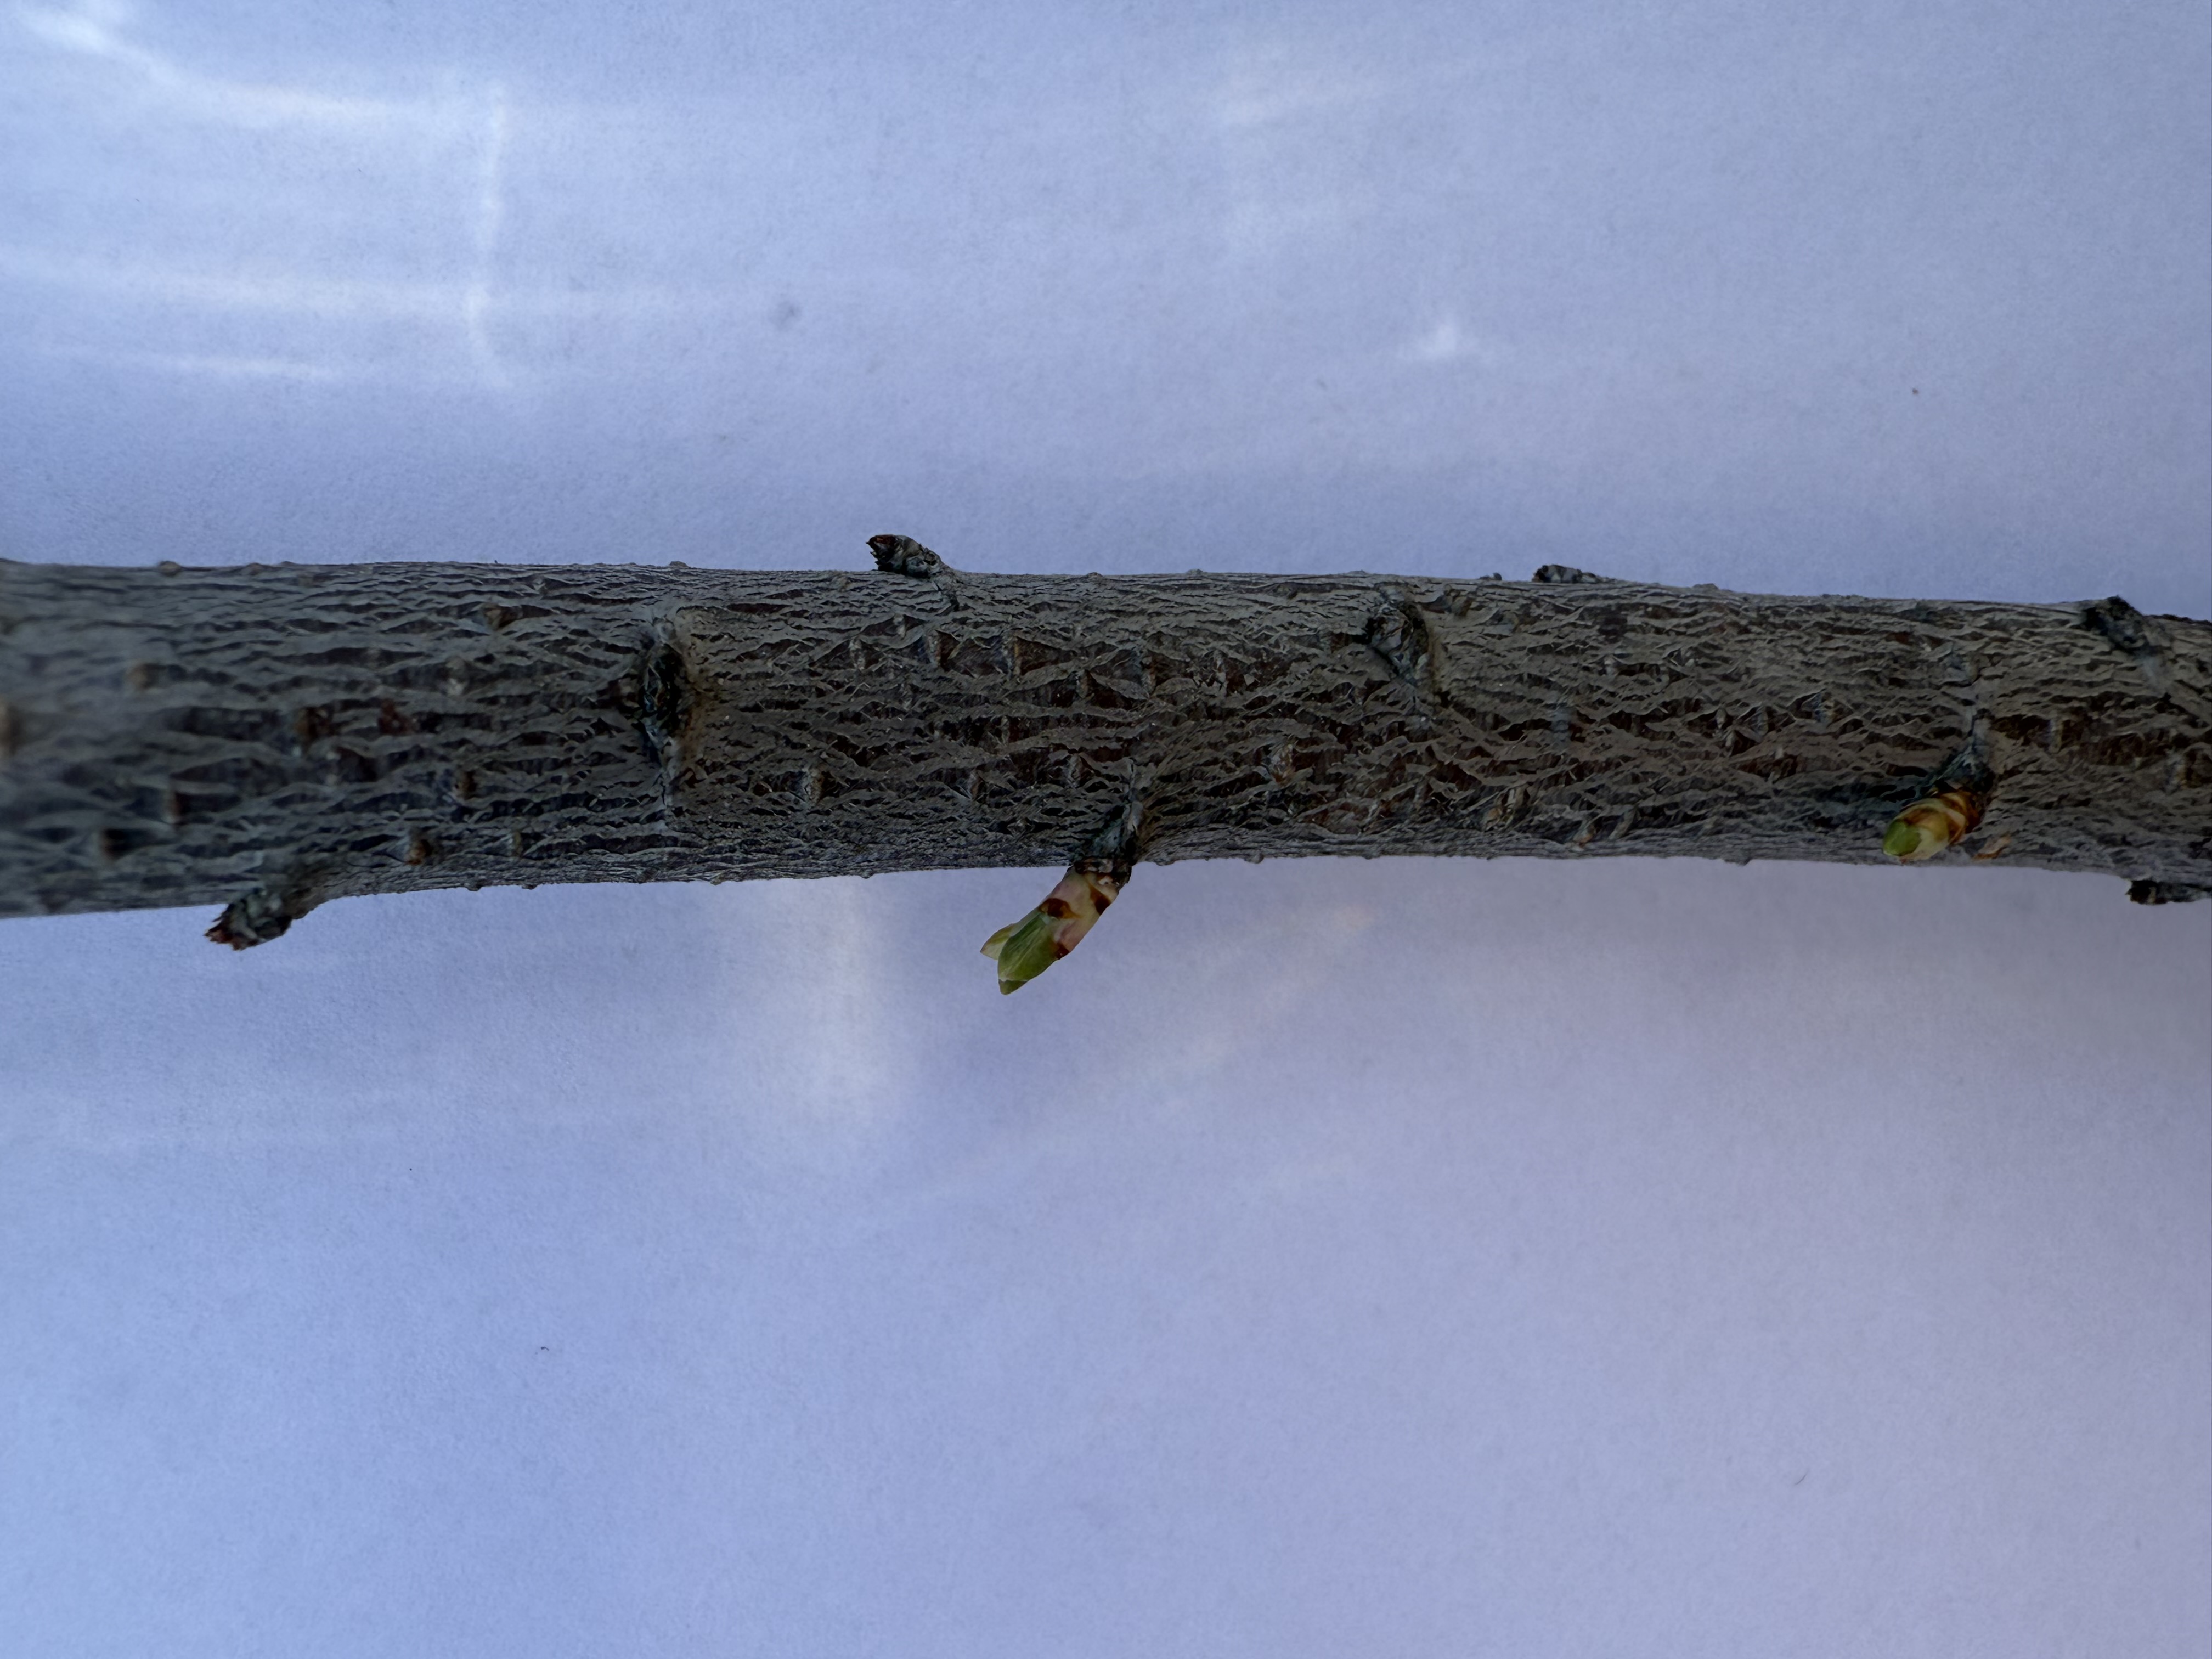
Variety: Papaz Plum